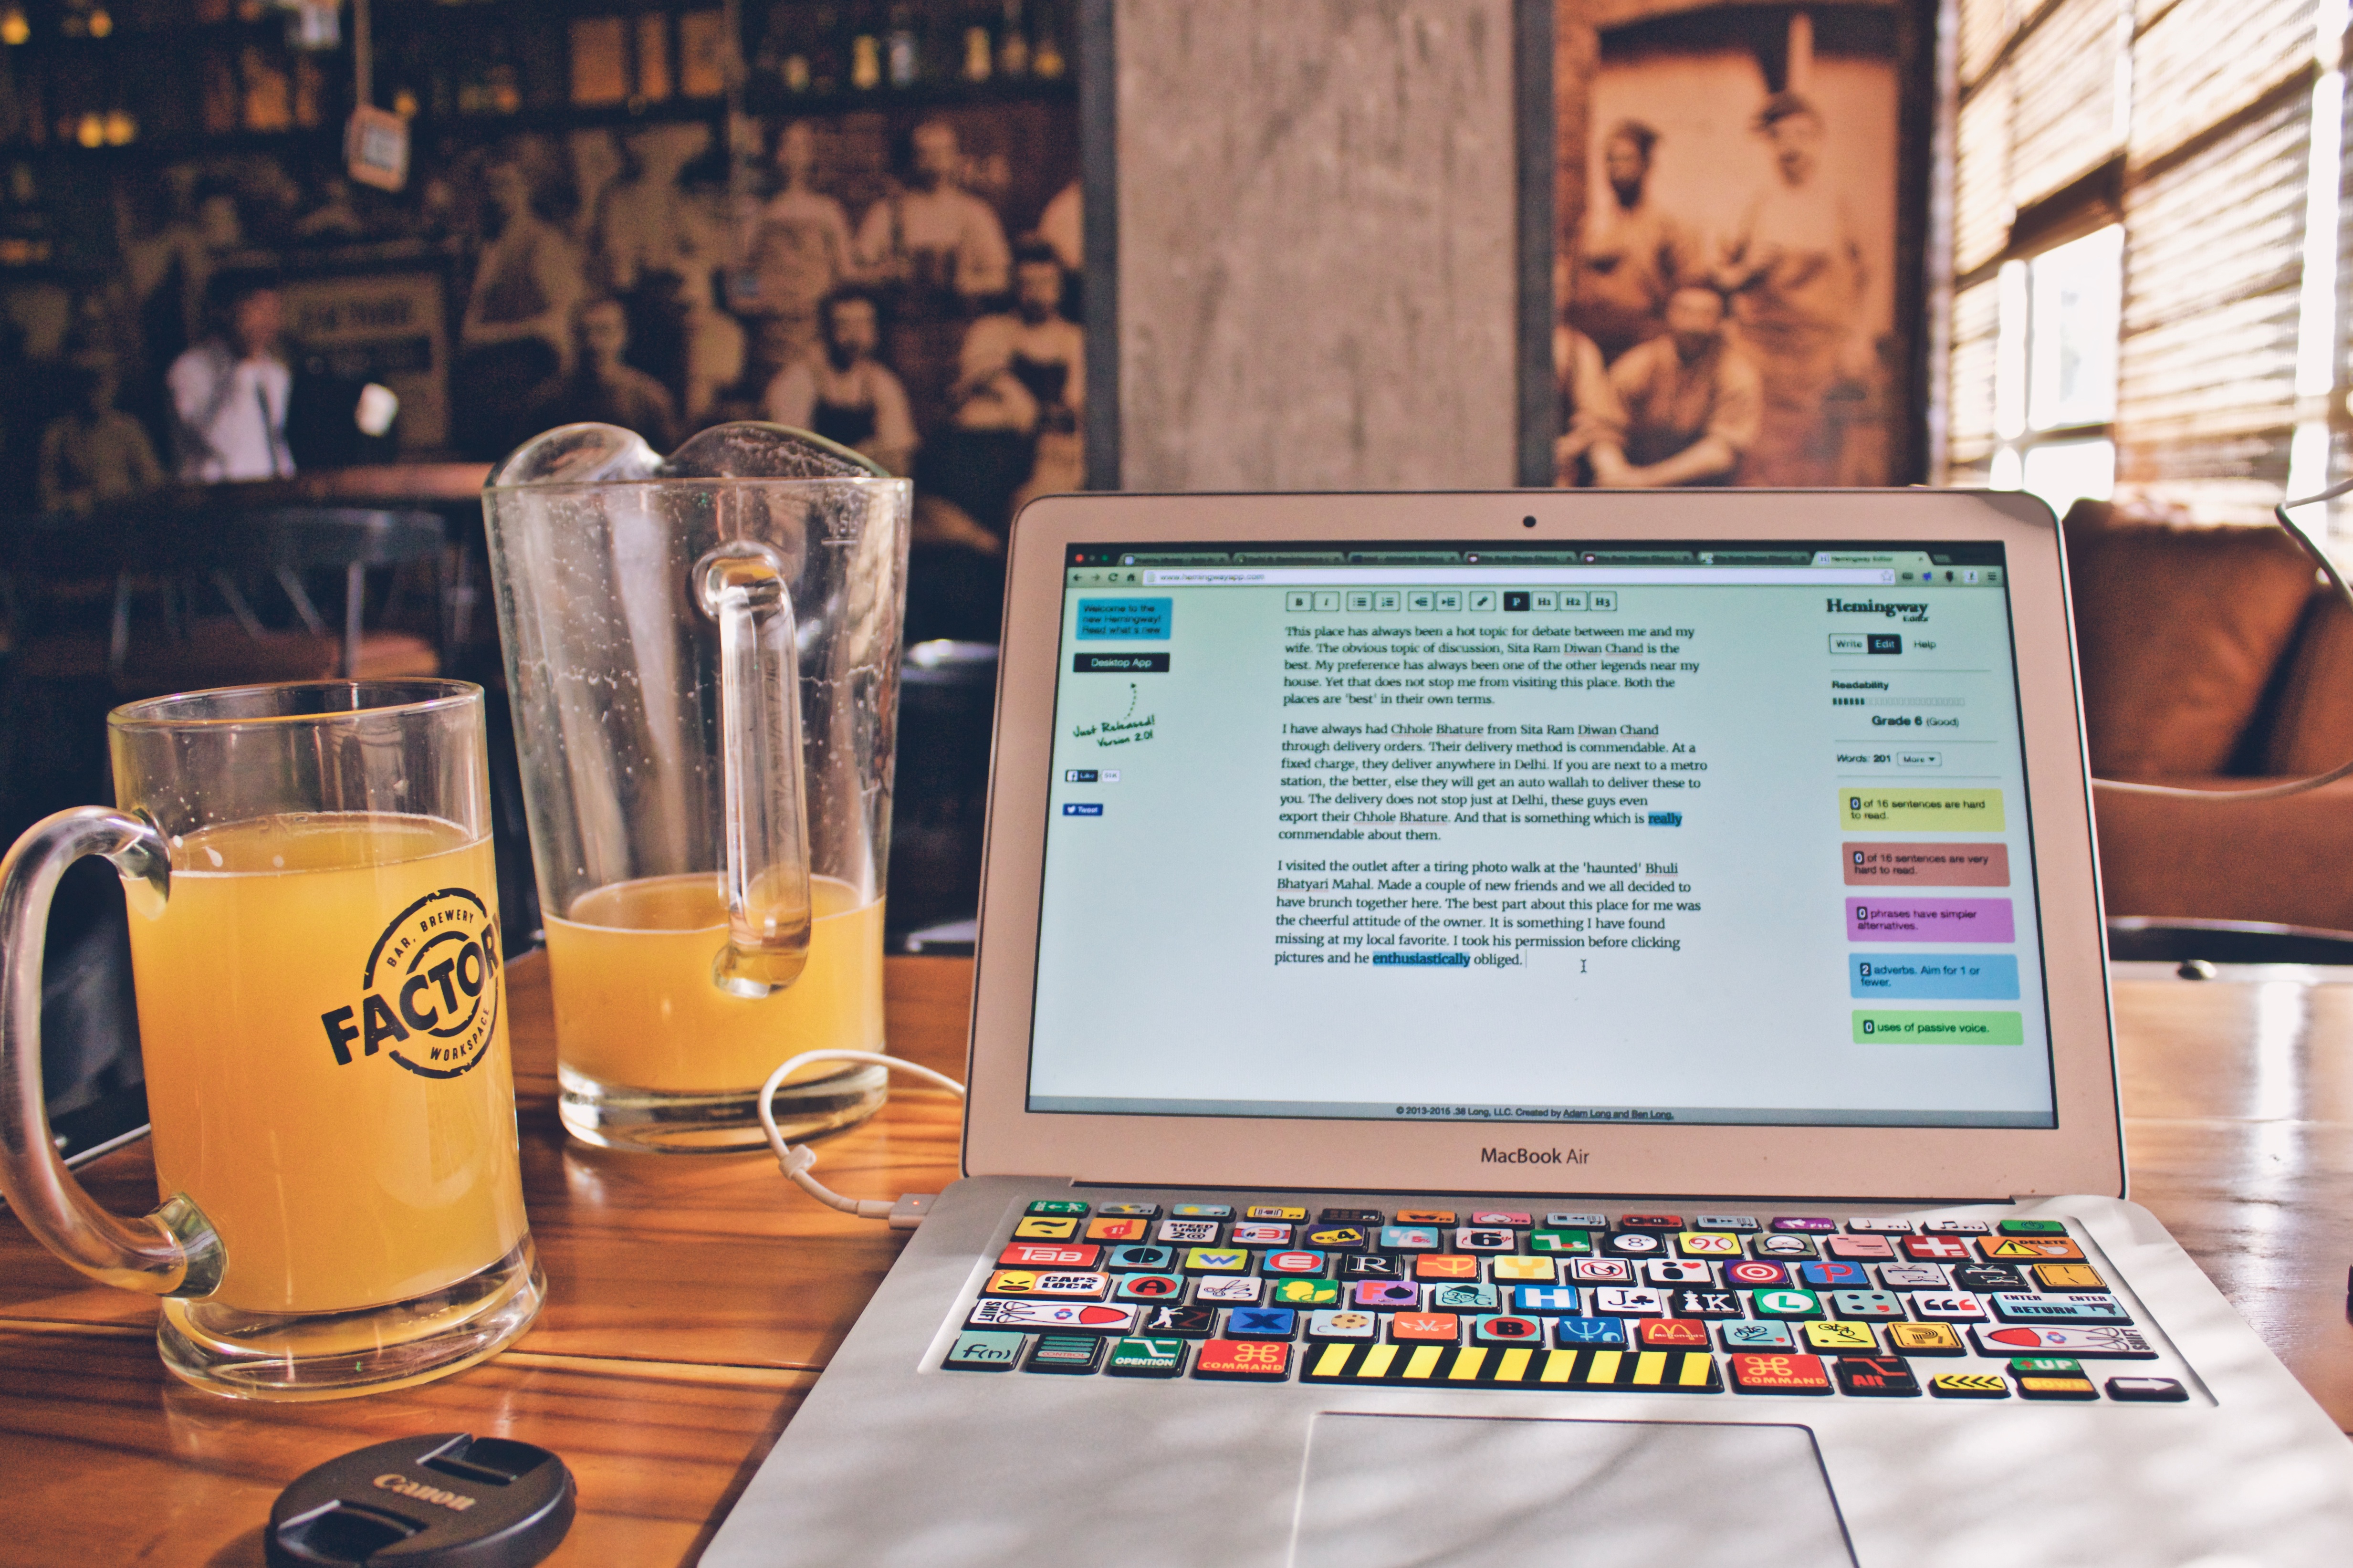
drink, brand